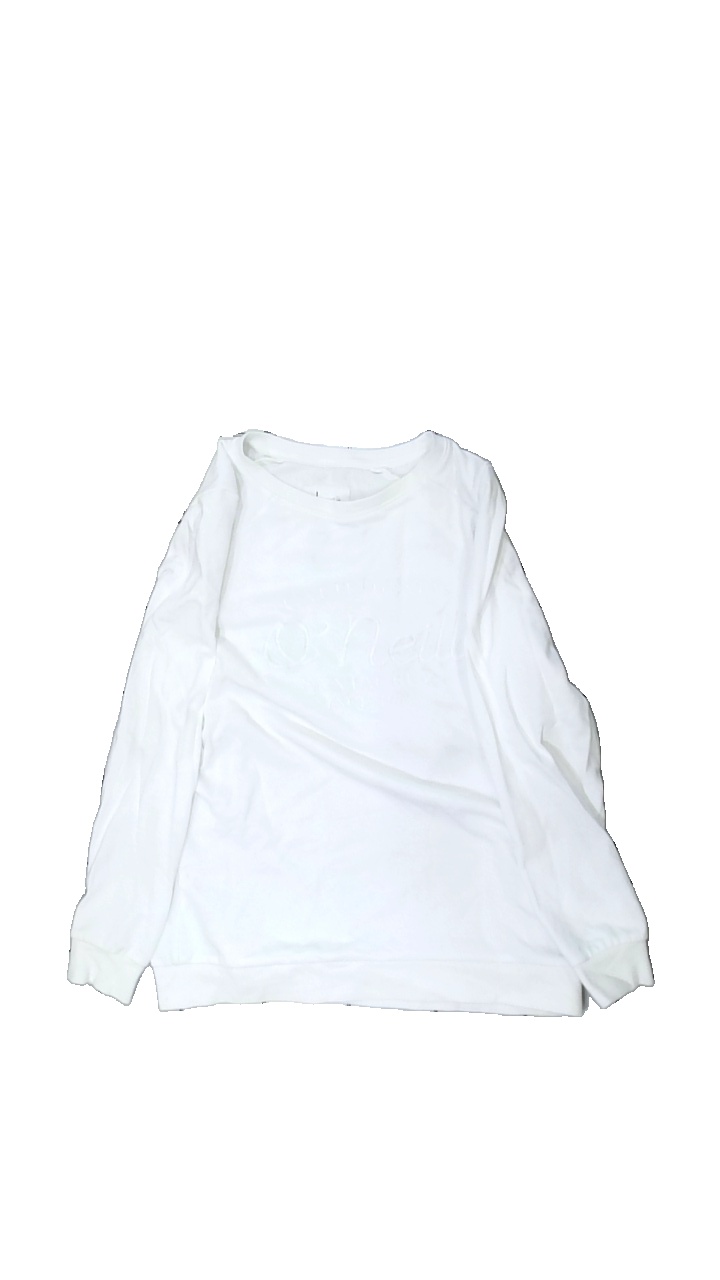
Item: Sweater (Ladies)
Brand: O’neill
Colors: White
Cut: Regular, C-collar
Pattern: Logo print
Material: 58% cotton, 42% polyester
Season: All
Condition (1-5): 3
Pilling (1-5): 2
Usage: Export
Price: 50-100